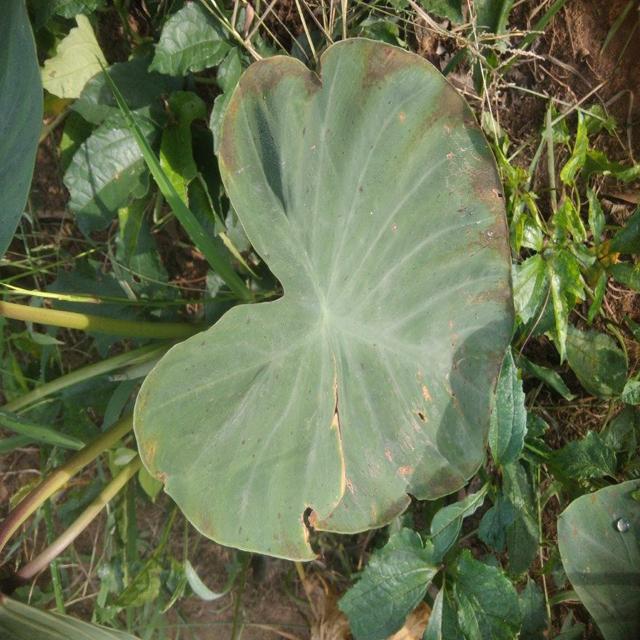
Label: Mid_Blight